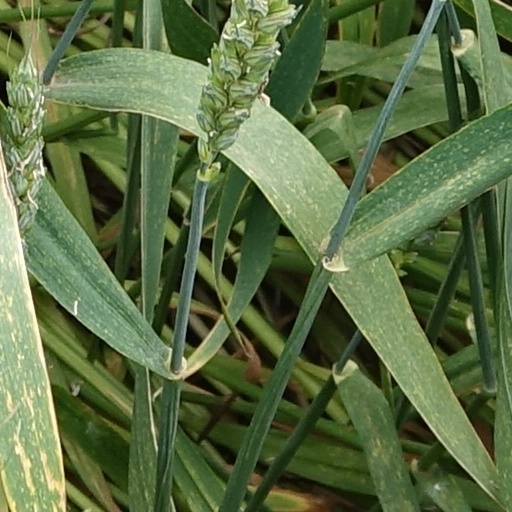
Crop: wheat